Hamilton Herbert Druce

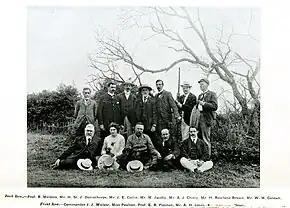
Druce with the Entomological Society of London, 1904 (sitting, right)

Hamilton Herbert Charles James Druce (26 October 1866 – 21 June 1922) was an English entomologist who specialised in Lycaenidae and to a lesser extent Hesperiidae. He is not to be confused with his father, the English entomologist Herbert Druce (1846–1913) who also worked on Lepidoptera.